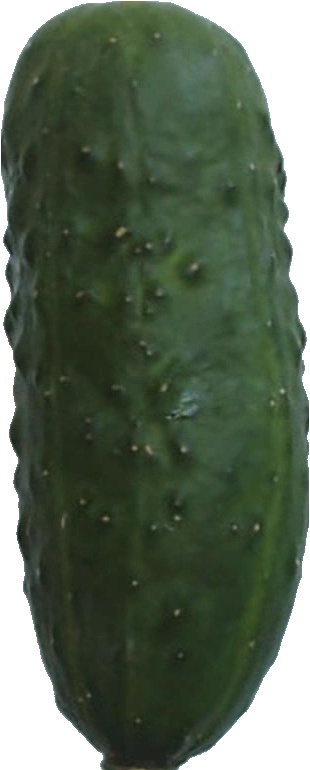
Label: cucumber_1